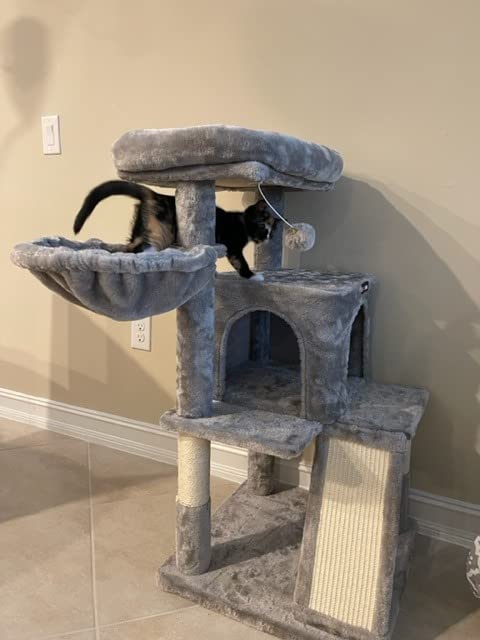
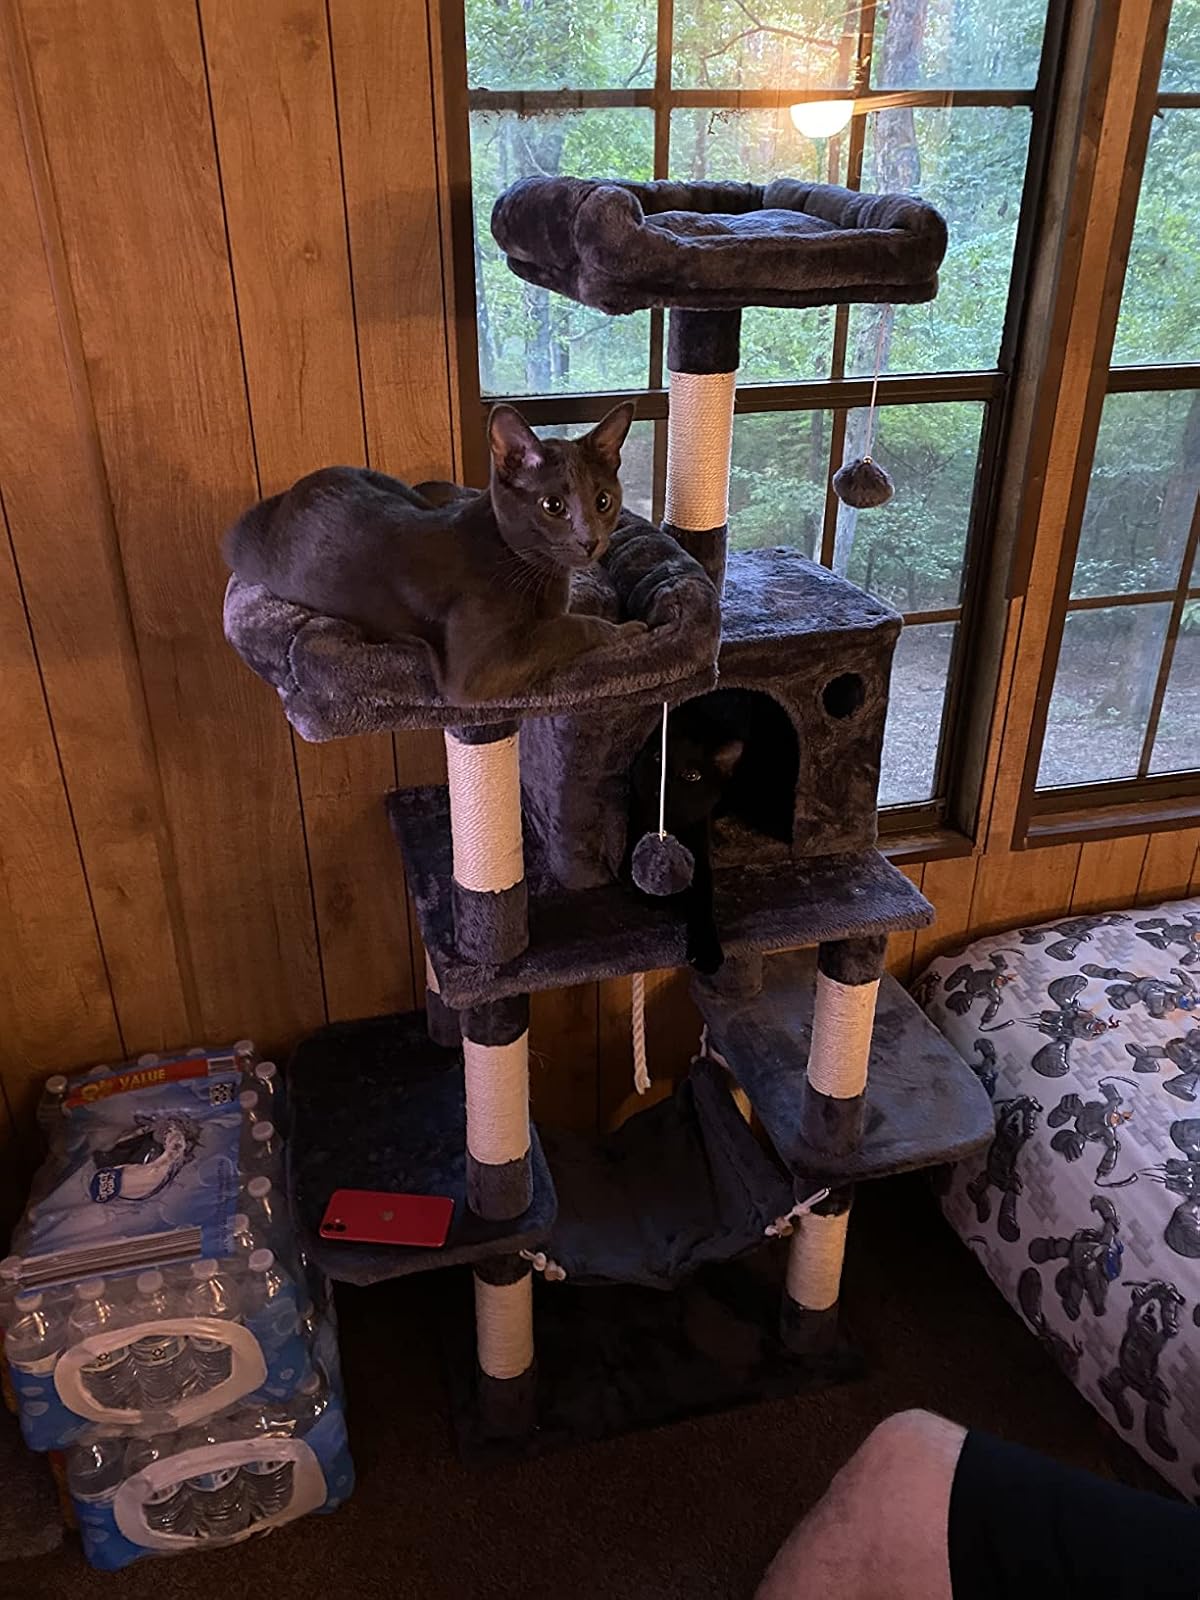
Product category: items_cat tree
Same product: no